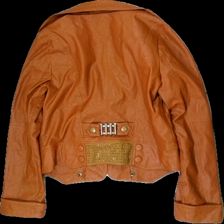
View: back
Type: Jacket
Category: Ladies
Brand: Not in the list
Brand text on label: Aimei
Colors: Brown
Material: PU leather
Pattern: Metallic
Cut: Regular
Size: L
Season: Summer
Stains: Minor
Smell: Minor
Damage: Studs missing
Price range: <50
Recommended usage: Export